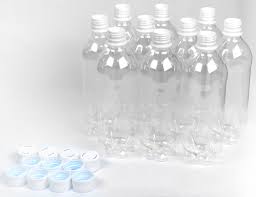
Waste category: plastic